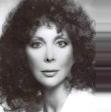
Age: 36